Kathryn Hill

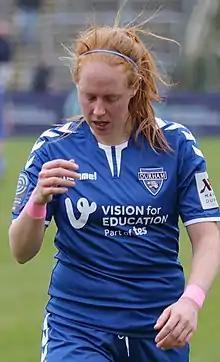
Kathryn with Durham Women

Kathryn Hill (born 21 June 1994) is a Scottish footballer who currently plays as a defender for Rangers in the Scottish Women's Premier League.